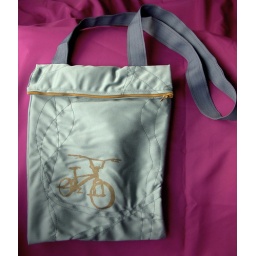
screen-printed and machine stitched blue twill, lined in fuschia with a key-chain leash.